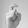
ASL letter: X